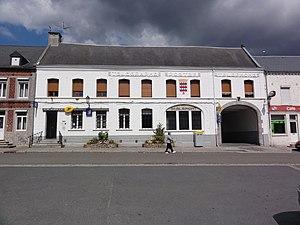
Berlaimont (Nord, Fr) la poste
Berlaimont est une commune française située dans le département du Nord, en région Hauts-de-France.